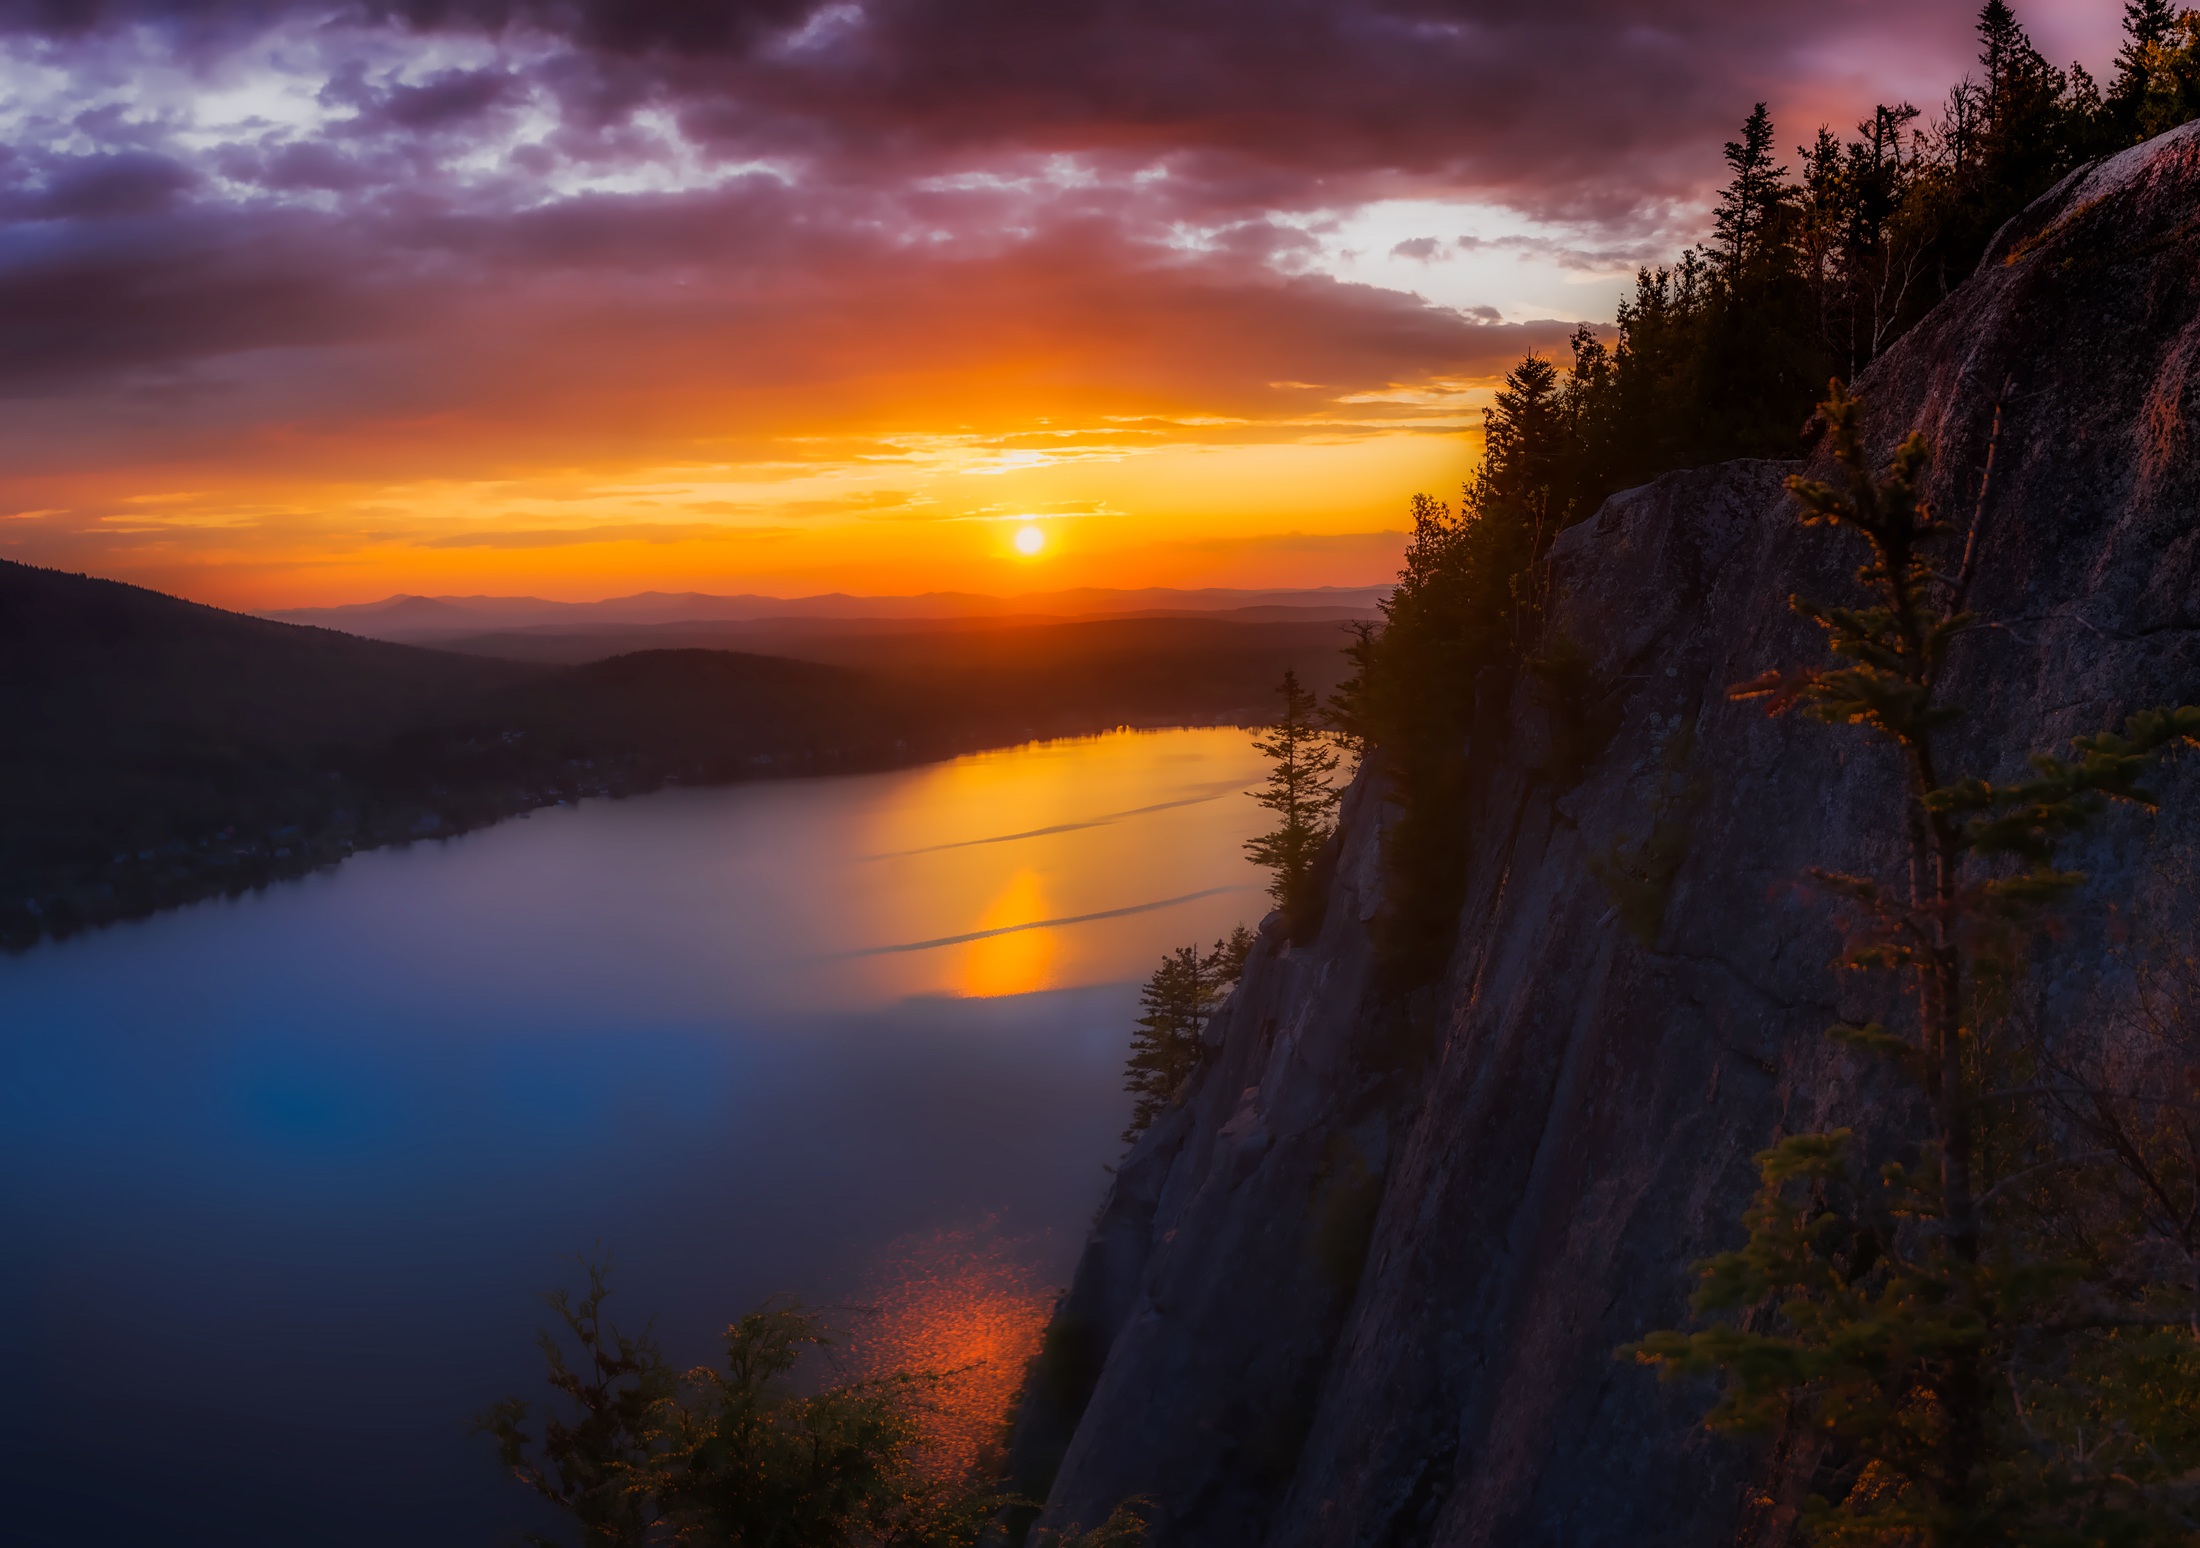
landscape, water, nature, forest, wilderness, mountain, cloud, sky, sun, sunrise, sunset, countryside, sunlight, morning, lake, dawn, atmosphere, river, country, dusk, evening, rural, reflection, scenic, trees, outdoors, woods, hdr, clouds, colors, mountains, reflections, beautiful, silhouettes, loch, afterglow, atmospheric phenomenon